Rusticyanin

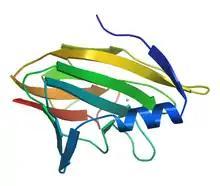

Rusticyanin (RCN) is a copper protein with a type I copper center that plays an integral role in electron transfer. It can be extracted from the periplasm of the gram-negative bacterium Thiobacillus ferrooxidans (T. ferrooxidans), also known as Acidithiobacillus ferrooxidans (At. ferrooxidans). Rusticyanin is also found in the membrane-bound form in the surface of T. ferrooxidans. It is a part of an electron transfer chain for Fe(II) oxidation.